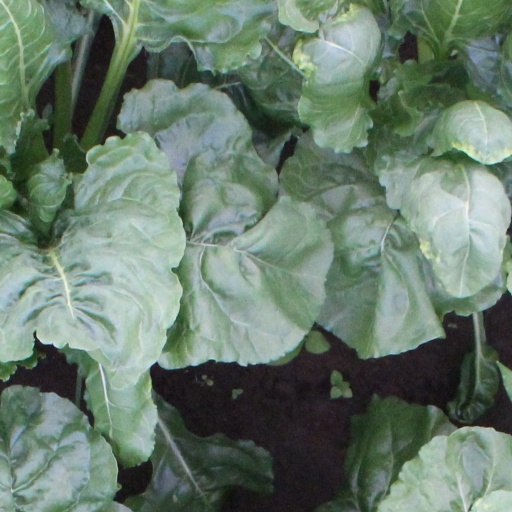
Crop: sugar beet